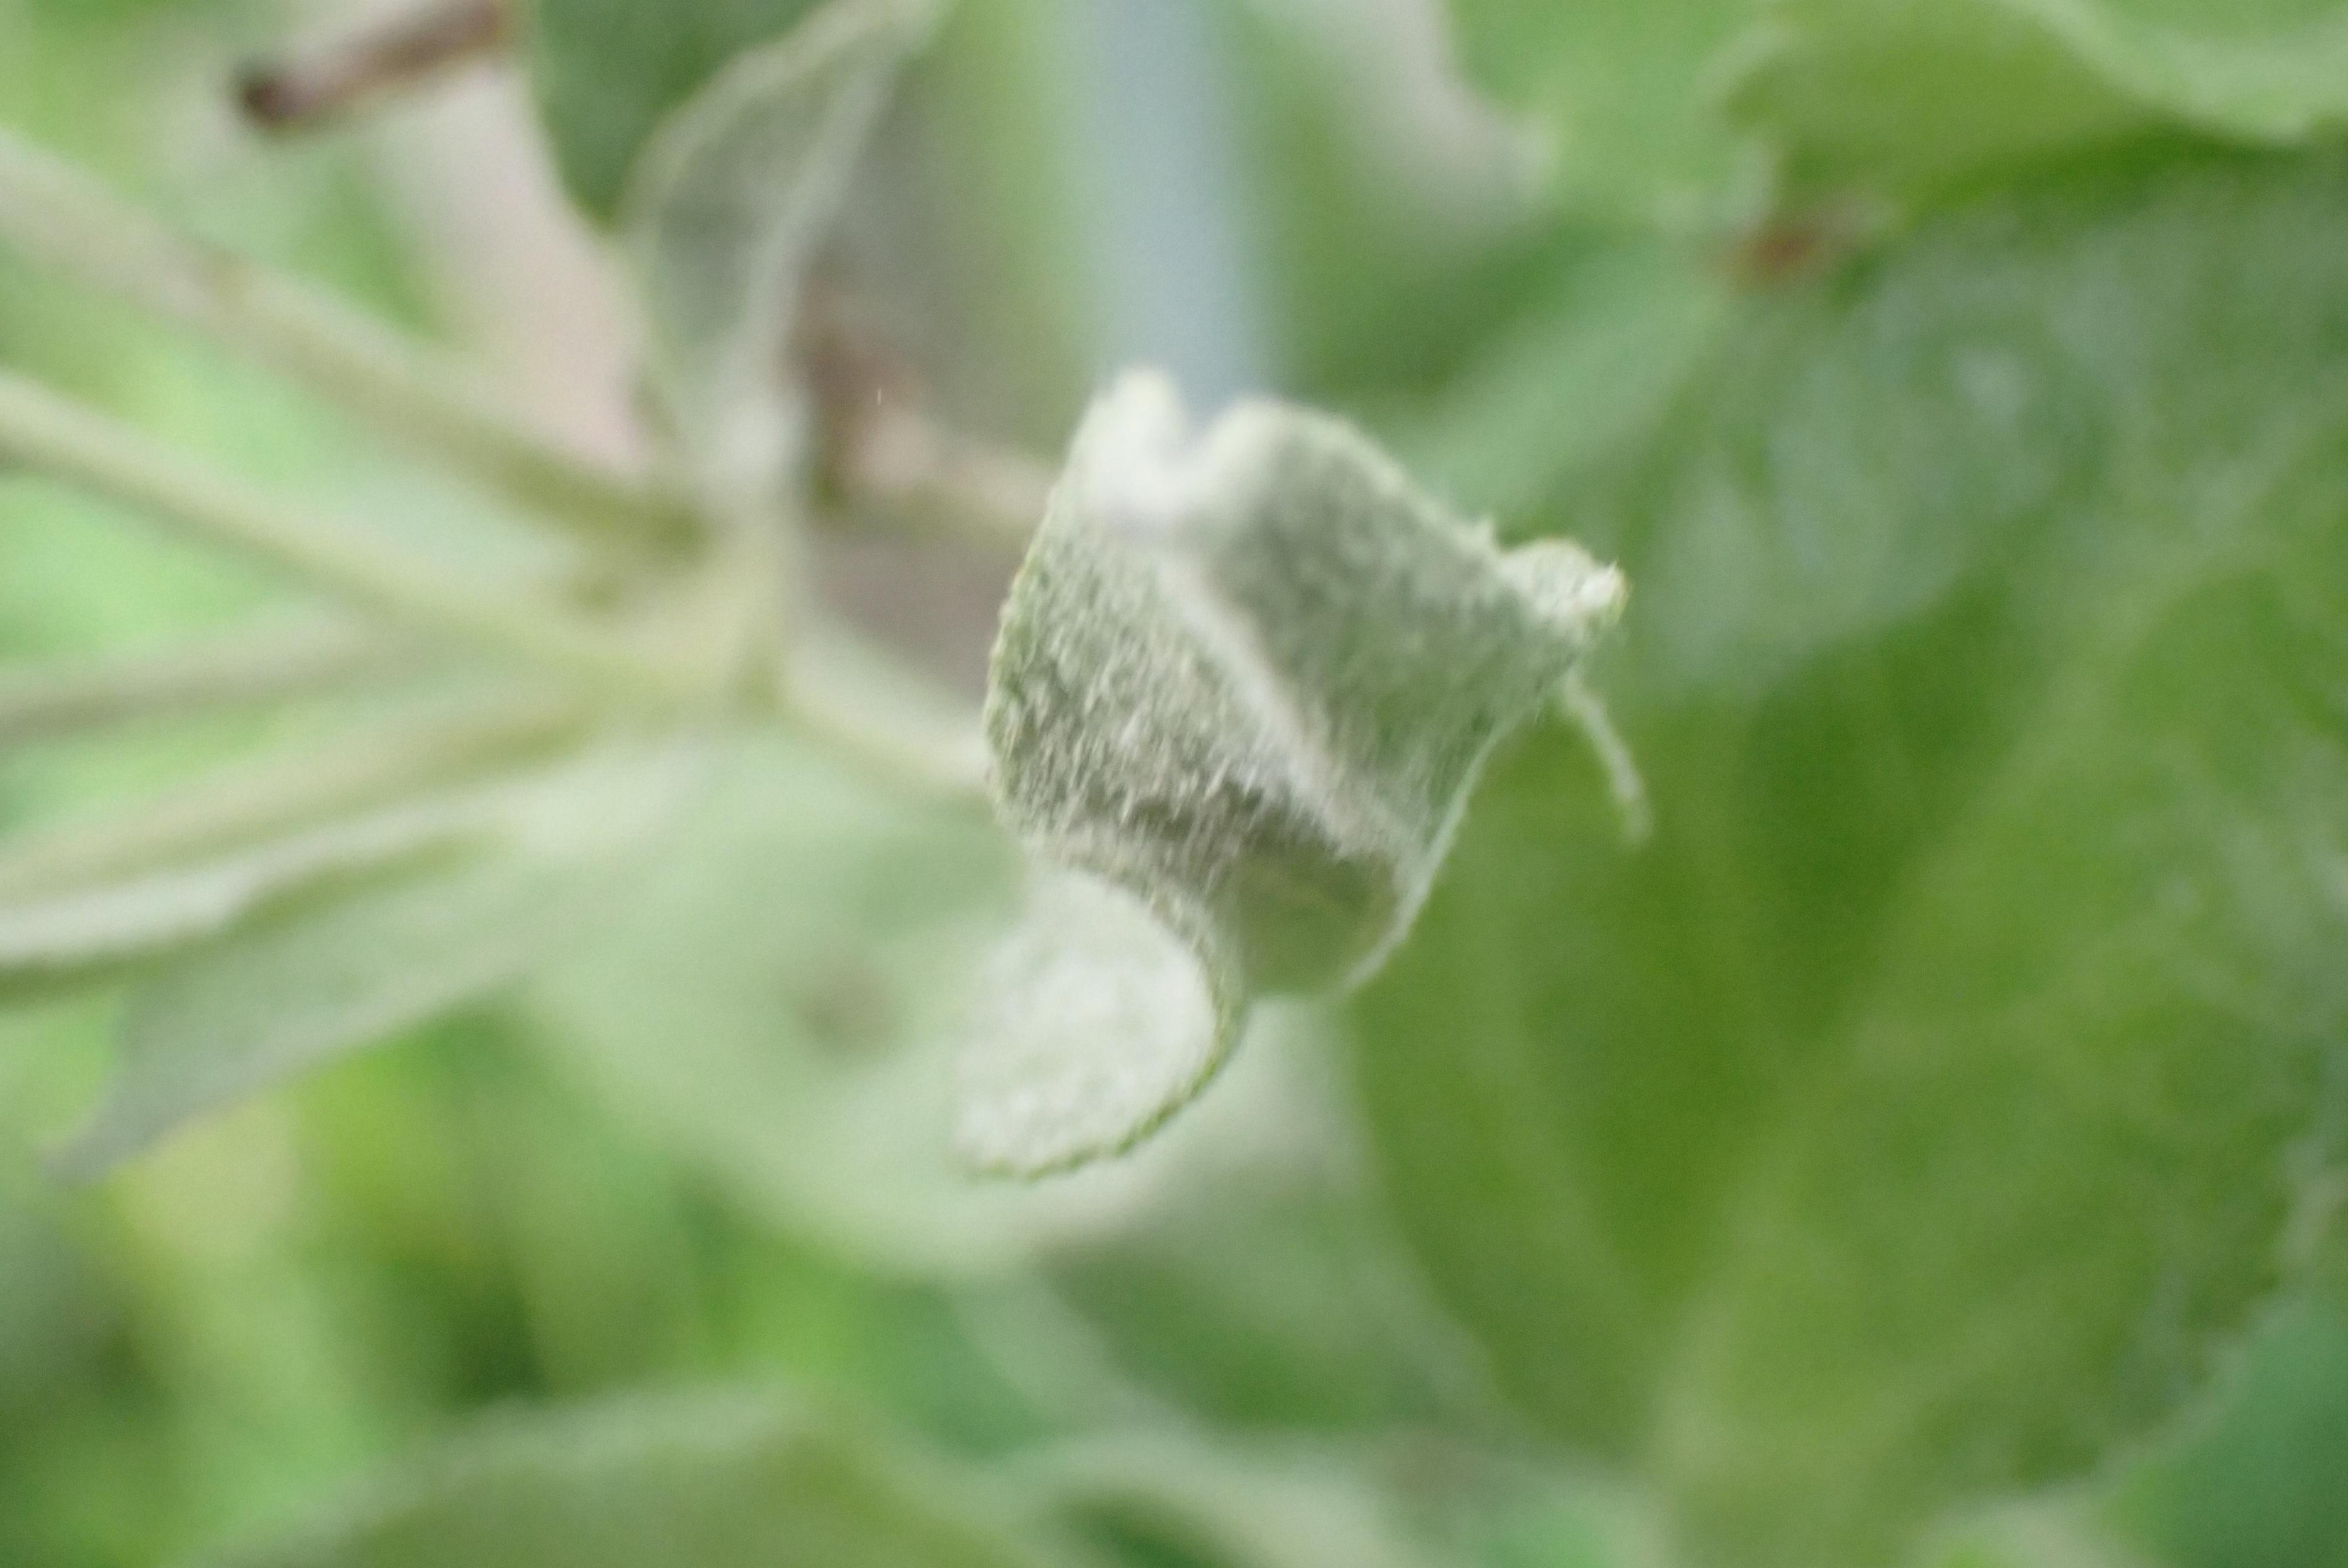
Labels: powdery_mildew